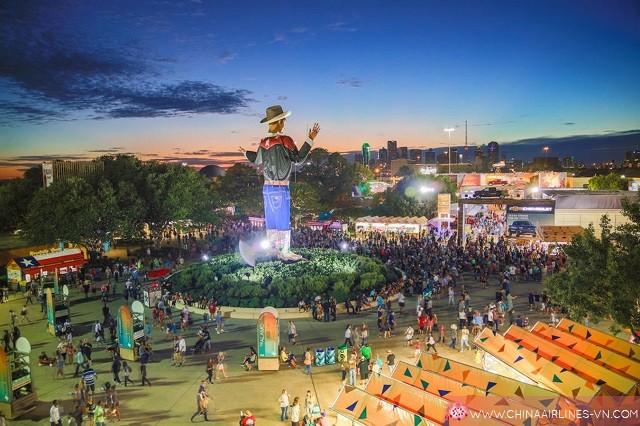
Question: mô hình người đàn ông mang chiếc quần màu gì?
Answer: mang chiếc quần màu xanh dương